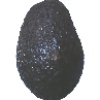
Label: avocado